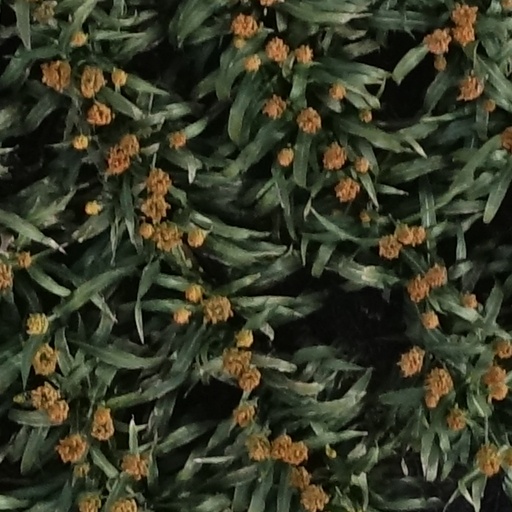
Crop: sorghum